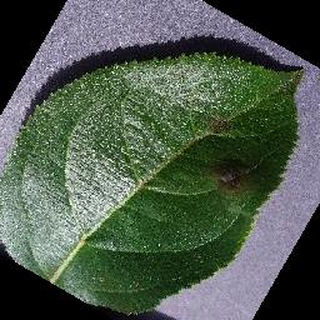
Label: apple_apple_scab